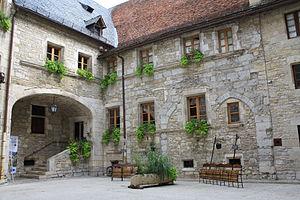
Hôtel de ville de Martel, Place du MarchéRue de SenlisRue Tournemire (ClasséClasséInscrit, 190619261926) This building is indexed in the Base Mérimée, a database of architectural heritage maintained by the French Ministry of Culture,